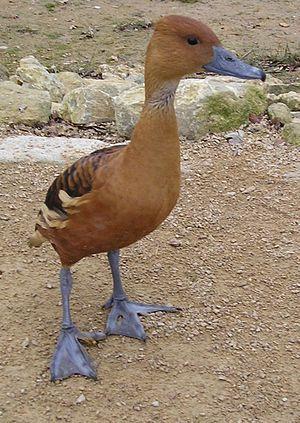
Le parc national du Bundala est une zone d'hivernage d'importance internationale pour la migration des oiseaux d'eau au Sri Lanka. Le Bundala accueille 197 espèces d'oiseaux, l'élément principal étant le Flamant rose, elle abrite parfois plus de 20 000 oiseaux. Le parc compte également un certain nombre d'éléphants et de léopards. Le Bundala a été désigné sanctuaire de la vie sauvage en 1969 et reclassé parc national le 4 janvier 1993. En 1990 le Bundala devient la première zone humide du Sri Lanka à être désignée comme site Ramsar. En 2005 le parc national a été désigné comme réserve de biosphère par l'UNESCO, la quatrième réserve de biosphère du Sri Lanka. Le parc national est situé à 245 km au sud est de Colombo.